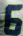
Number: 6